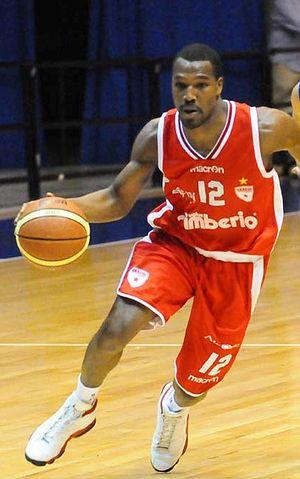
Michael Edward « Mike » Green, né le 23 juin 1985 à Philadelphie, en Pennsylvanie, est un joueur américain de basket-ball. Il évolue au poste de meneur.